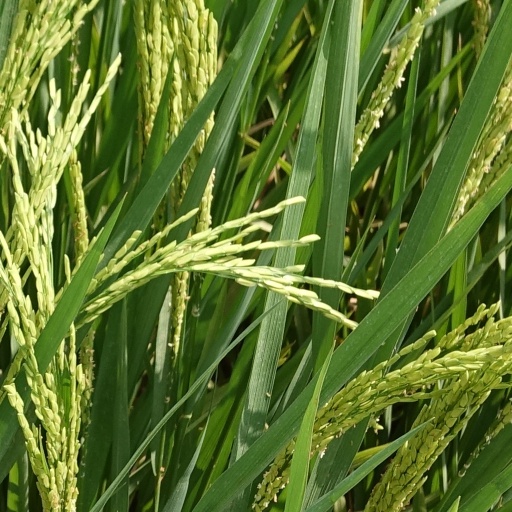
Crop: rice